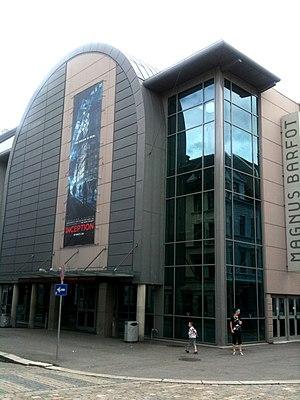
Luna Papa est un film réalisé par le cinéaste tadjik Bakhtiar Khudojnazarov, sorti en 1999. Il a été coproduit par des sociétés basées dans au moins sept pays différents : Allemagne, Autriche, France, Japon, Russie, Suisse et Tadjikistan. Malgré un financement majoritairement européen et la faible participation de sociétés venant d'Asie centrale, le réalisateur considère que son film est avant tout « centre-asiatique ». Ce film peut d'ailleurs être considéré comme l'un des films d'Asie centrale les plus connus internationalement.
Le Festival international du film de Bergen est un festival de cinéma qui se tient annuellement au mois d'octobre à Bergen, Norvège, depuis 2000. C'est le plus important festival norvégien quant au nombre de films présentés.